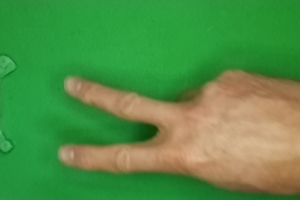
Label: scissors